A. Y. S. Parisutha Nadar

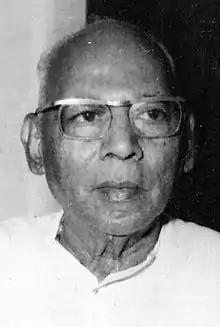

A. Y. S. Parisutha Nadar was an Indian politician. He was a member of the legislative assembly elected to Madras State from Thanjavur constituency as a Congress candidate. He was elected thrice from the constituency, in 1946, 1957 and 1967.